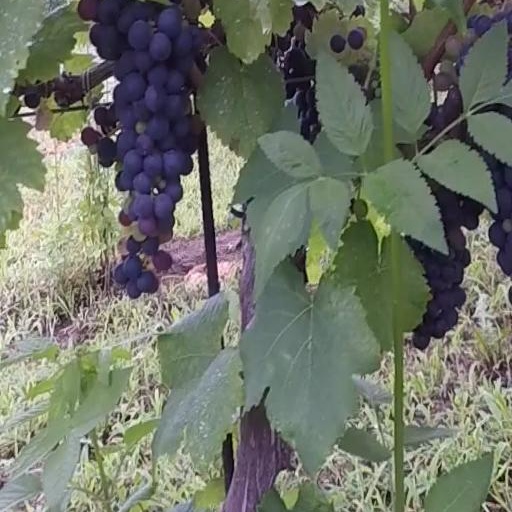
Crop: grape